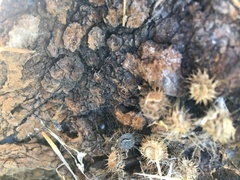
Species: Lactrodectus_hesperus